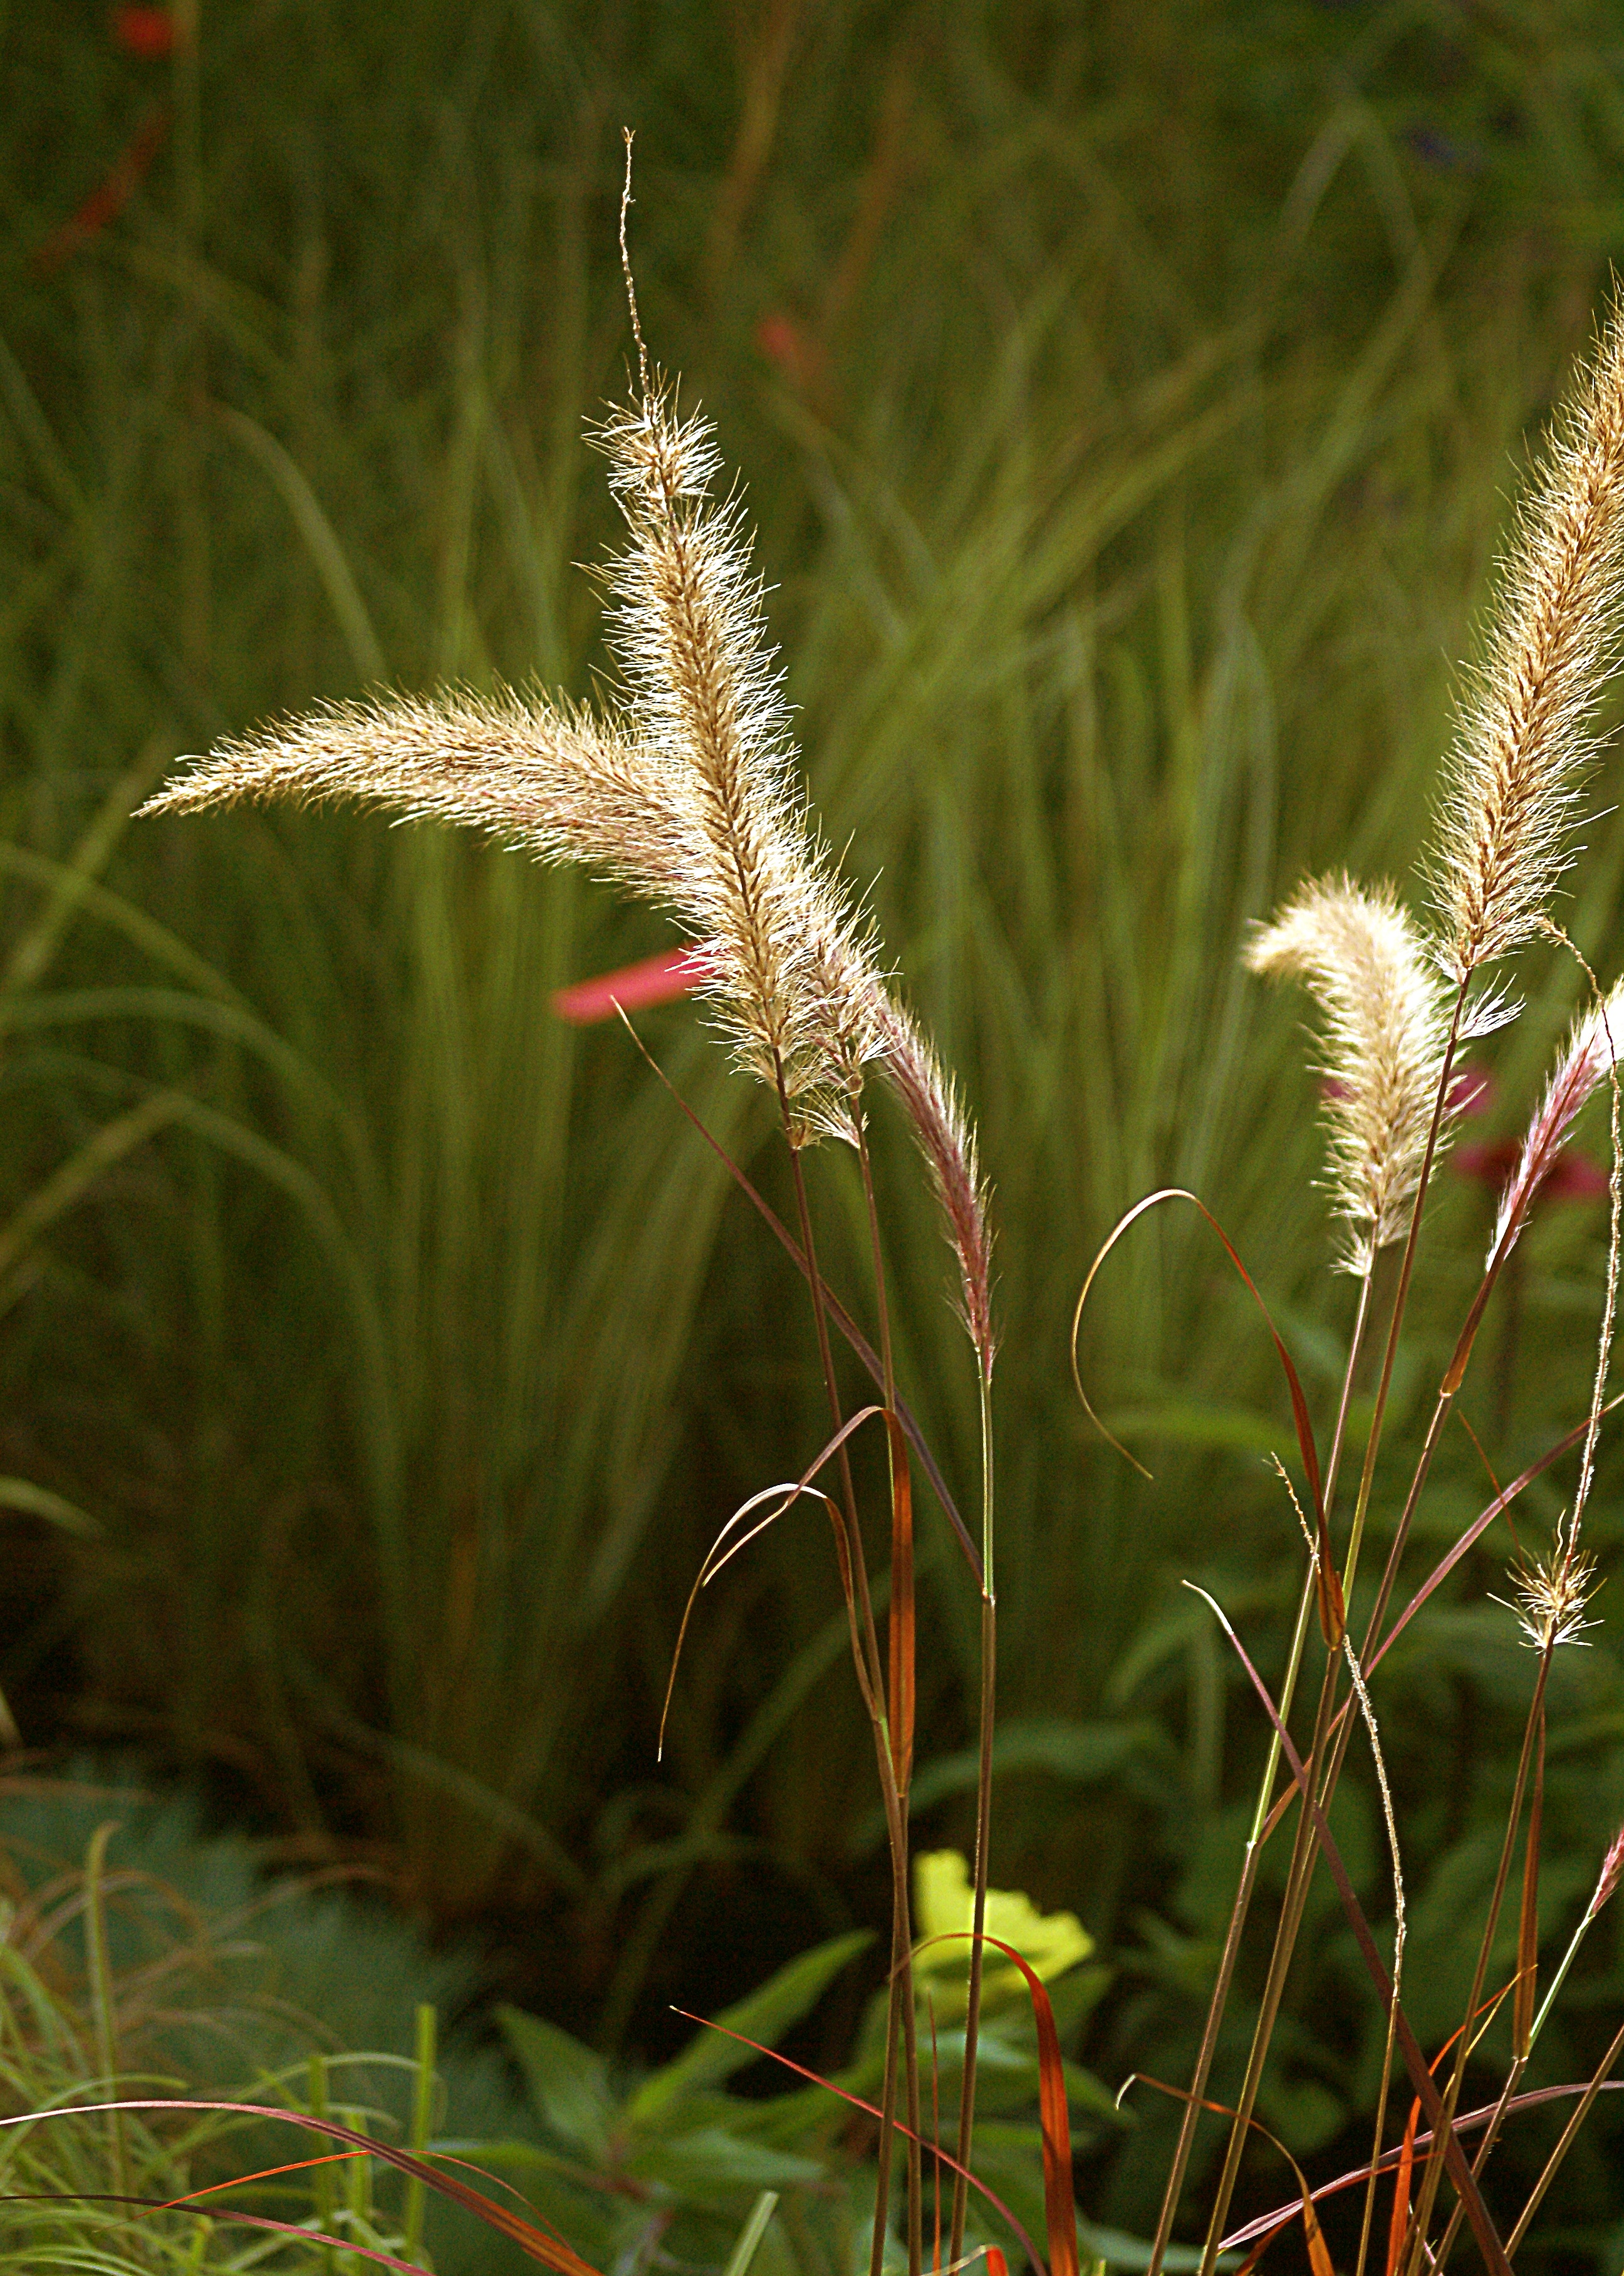
nature, grass, bokeh, plant, field, meadow, prairie, flower, food, crop, autumn, botany, agriculture, garden, flora, wildflower, sunny, figure, gardening, grassland, vegetation, luminous, macro photography, flowering plant, the delicacy, the stems, ornamental grass, grass family, plant stem, land plant, d b a